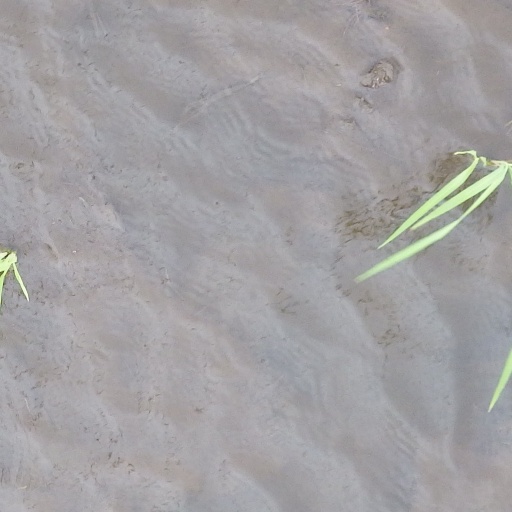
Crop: rice